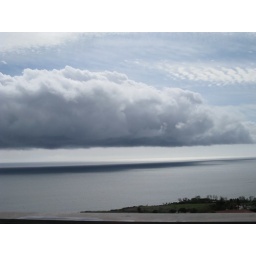
Crazy clouds over the ocean